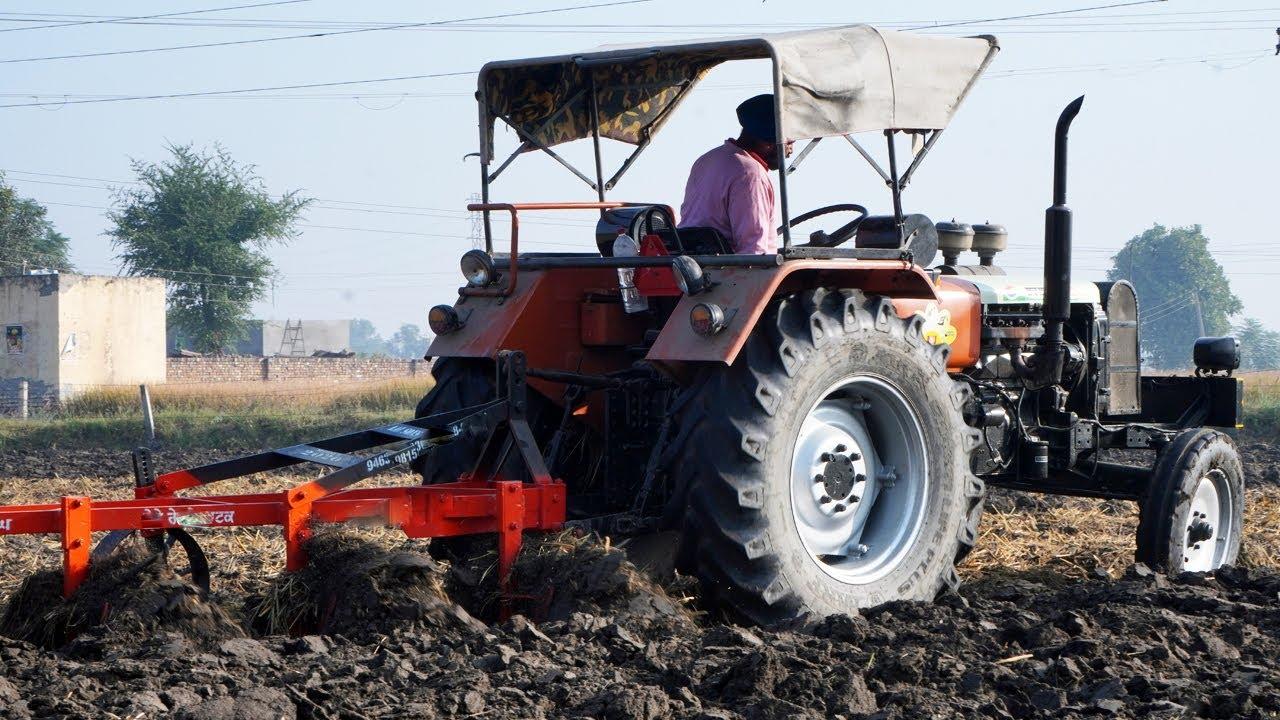
Trekta lenye jembe la kulimia, linaloendeshwa na dereva aliye vaa shati ya rangi ya zambarau. Likiwa linatifua udongo kwenye shamba, kwa maandalizi ya upandaji wa mbegu za mazao katika shamba kubwa.